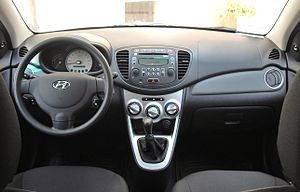
Hyundai i10 / Første generation (type PA, 2008-2013)
Hyundai i10 er en mikrobil fra den sydkoreanske bilfabrikant Hyundai. Modellen blev præsenteret i New Delhi den 6. november 2007 som efterfølger for Hyundai Atos og kom på markedet i 2008. Den første generation af i10 var den første Hyundai-model, som blev præsenteret og bygget i Indien, og fulgte den nye navngivningsmetode, som begyndte med den større i30. Den anden generation produceres i Tyrkiet. I fabrikantens modelprogram ligger modellen nederst, under i20.